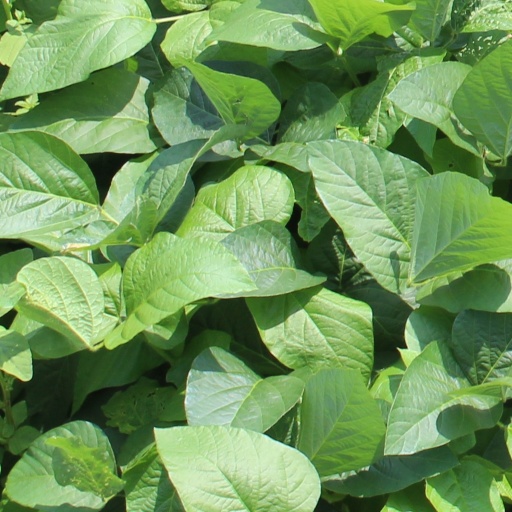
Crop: soybean